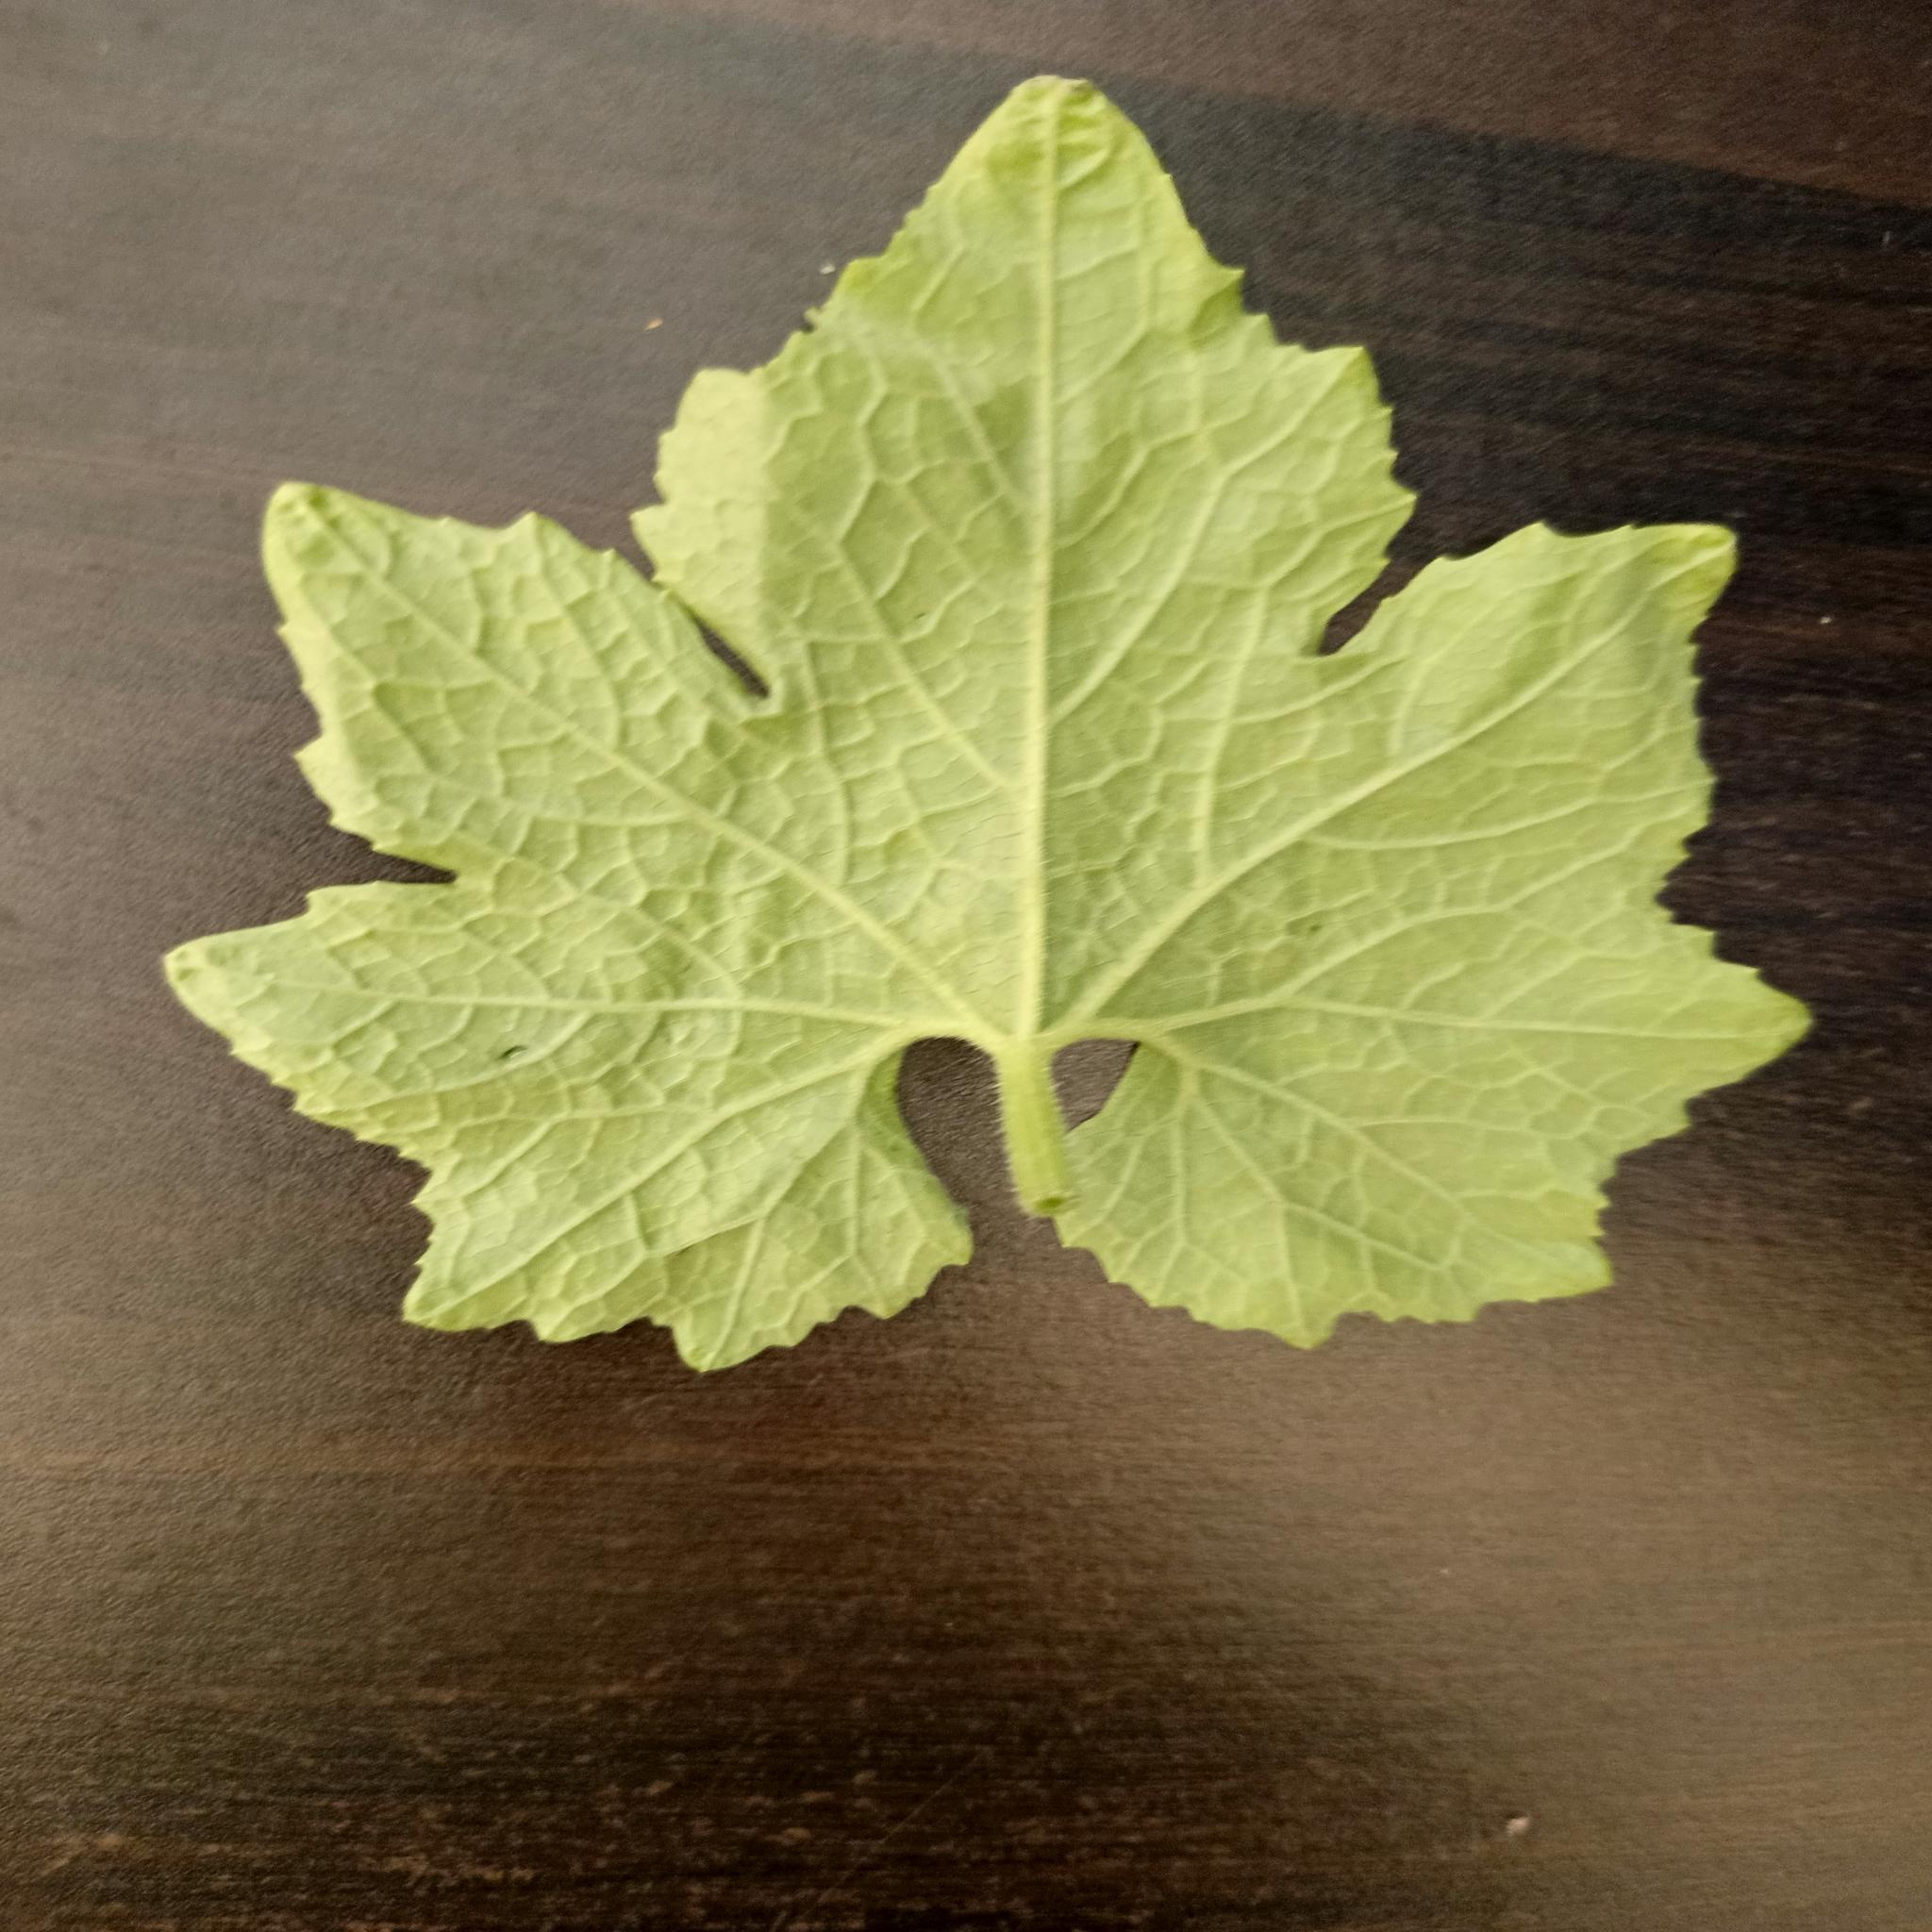
Label: Healthy